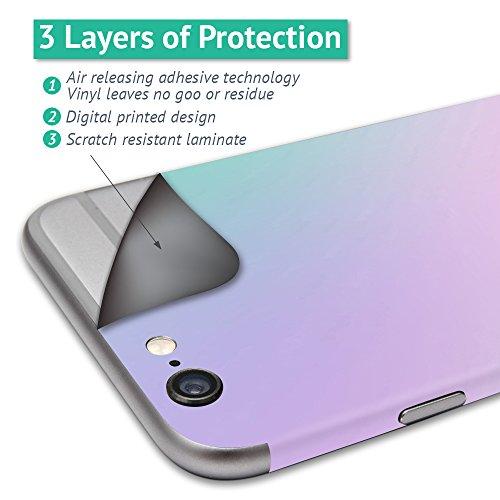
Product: MightySkins Skin Compatible With DJI Goggles – Cork | Protective, Durable, and Unique Vinyl Decal wrap cover | Easy To Apply, Remove, and Change Styles | Made in the USA
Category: Toys & Games | Hobbies | Remote & App Controlled Vehicles & Parts | Remote & App Controlled Vehicles | Quadcopters & Multirotors
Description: HUNDREDS OF CHOICES: Show off your own unique style with MightySkins for your DJI Goggles Don’t like the Cork skin We have hundreds of designs to choose from, so your Goggles will be as unique as you are.
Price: $19.99
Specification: ProductDimensions:9x0.1x6inches|ItemWeight:0.16ounces|ShippingWeight:0.96ounces(Viewshippingratesandpolicies)|ASIN:B073SHWCQW|Itemmodelnumber:DJGO-Cork